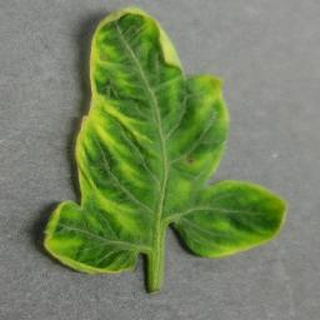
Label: tomato_yellow_leaf_curl_virus